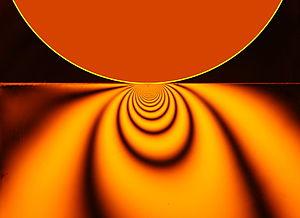
La mécanique des contacts traite des calculs impliquant des corps élastiques, visco-élastiques ou plastiques lors de contacts statiques ou dynamiques.